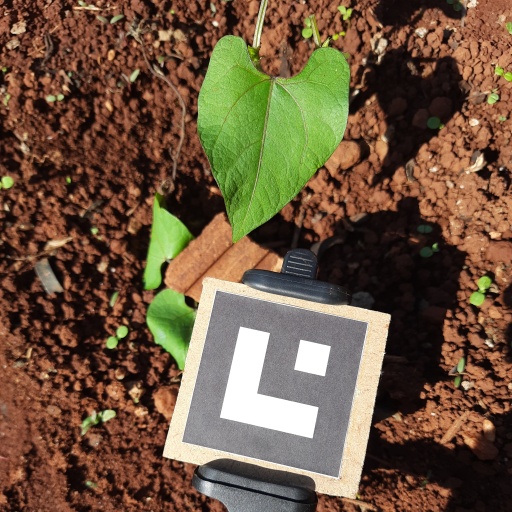
Observations: wavy surface, no eating holes, under sunlight